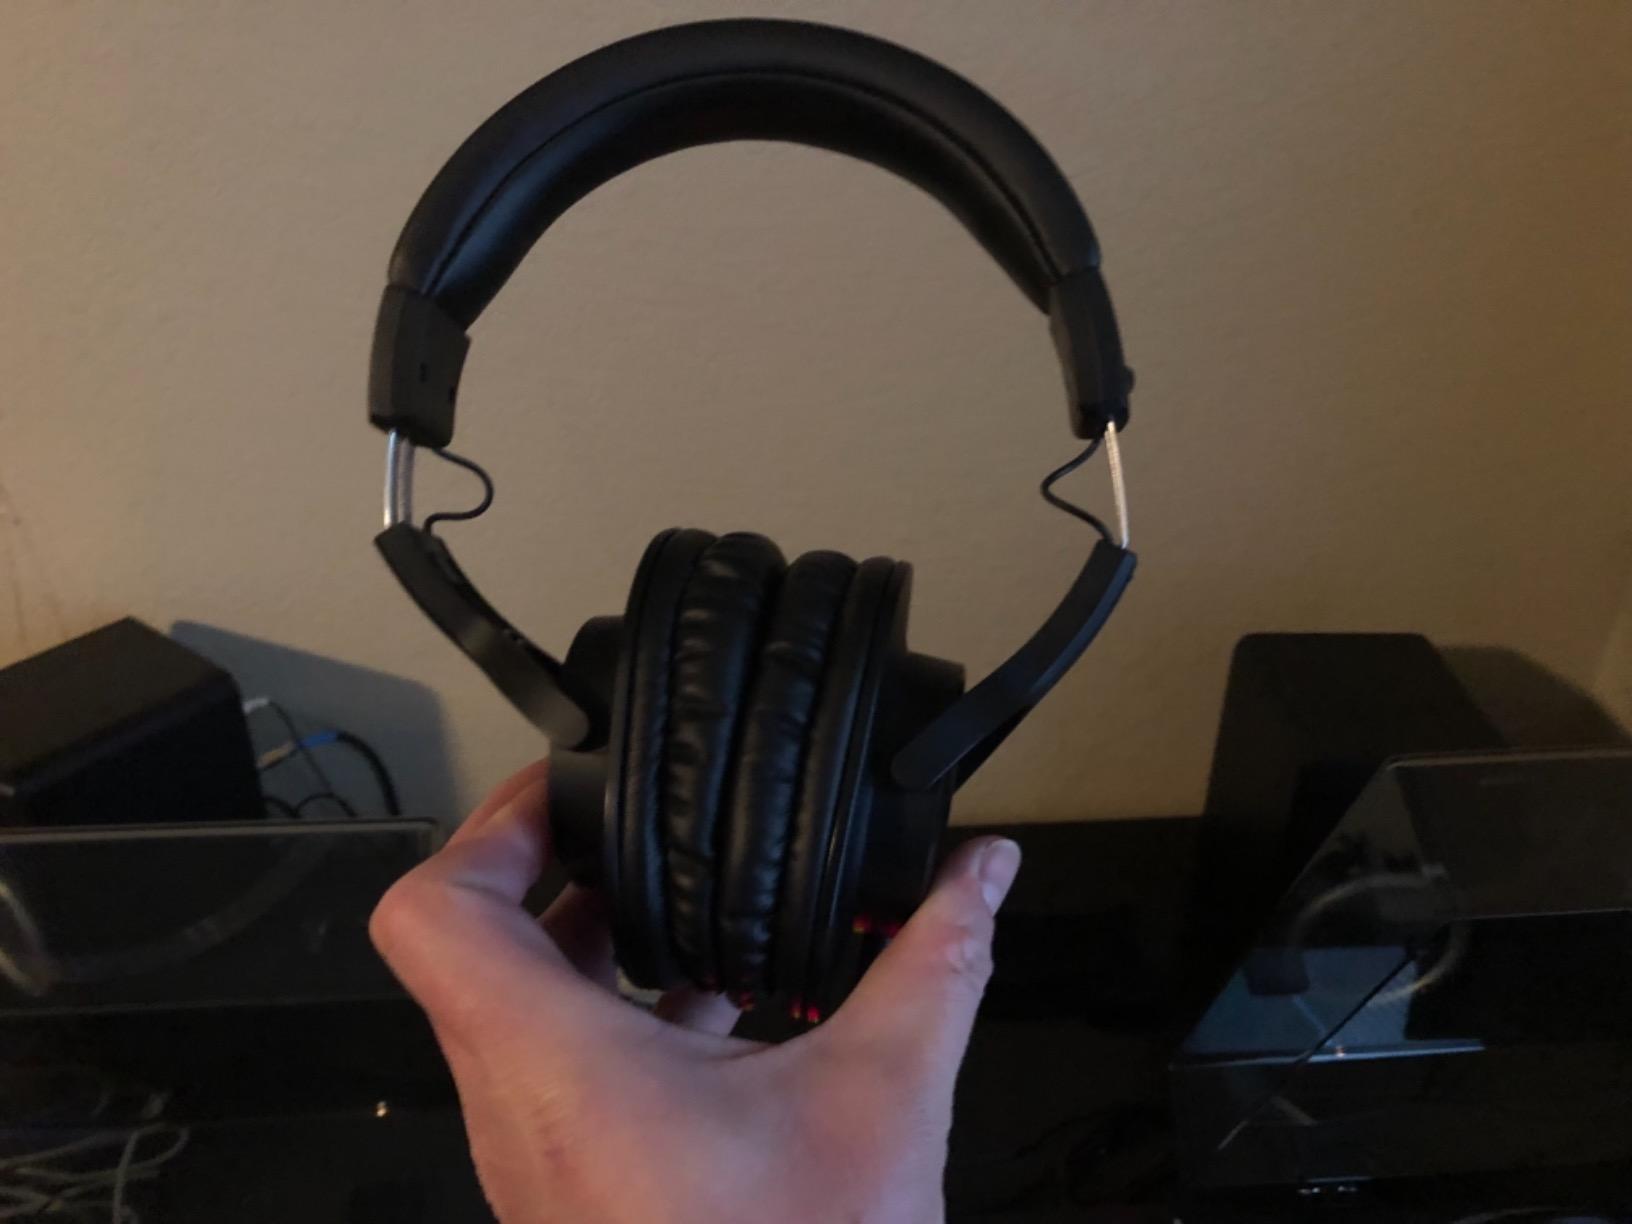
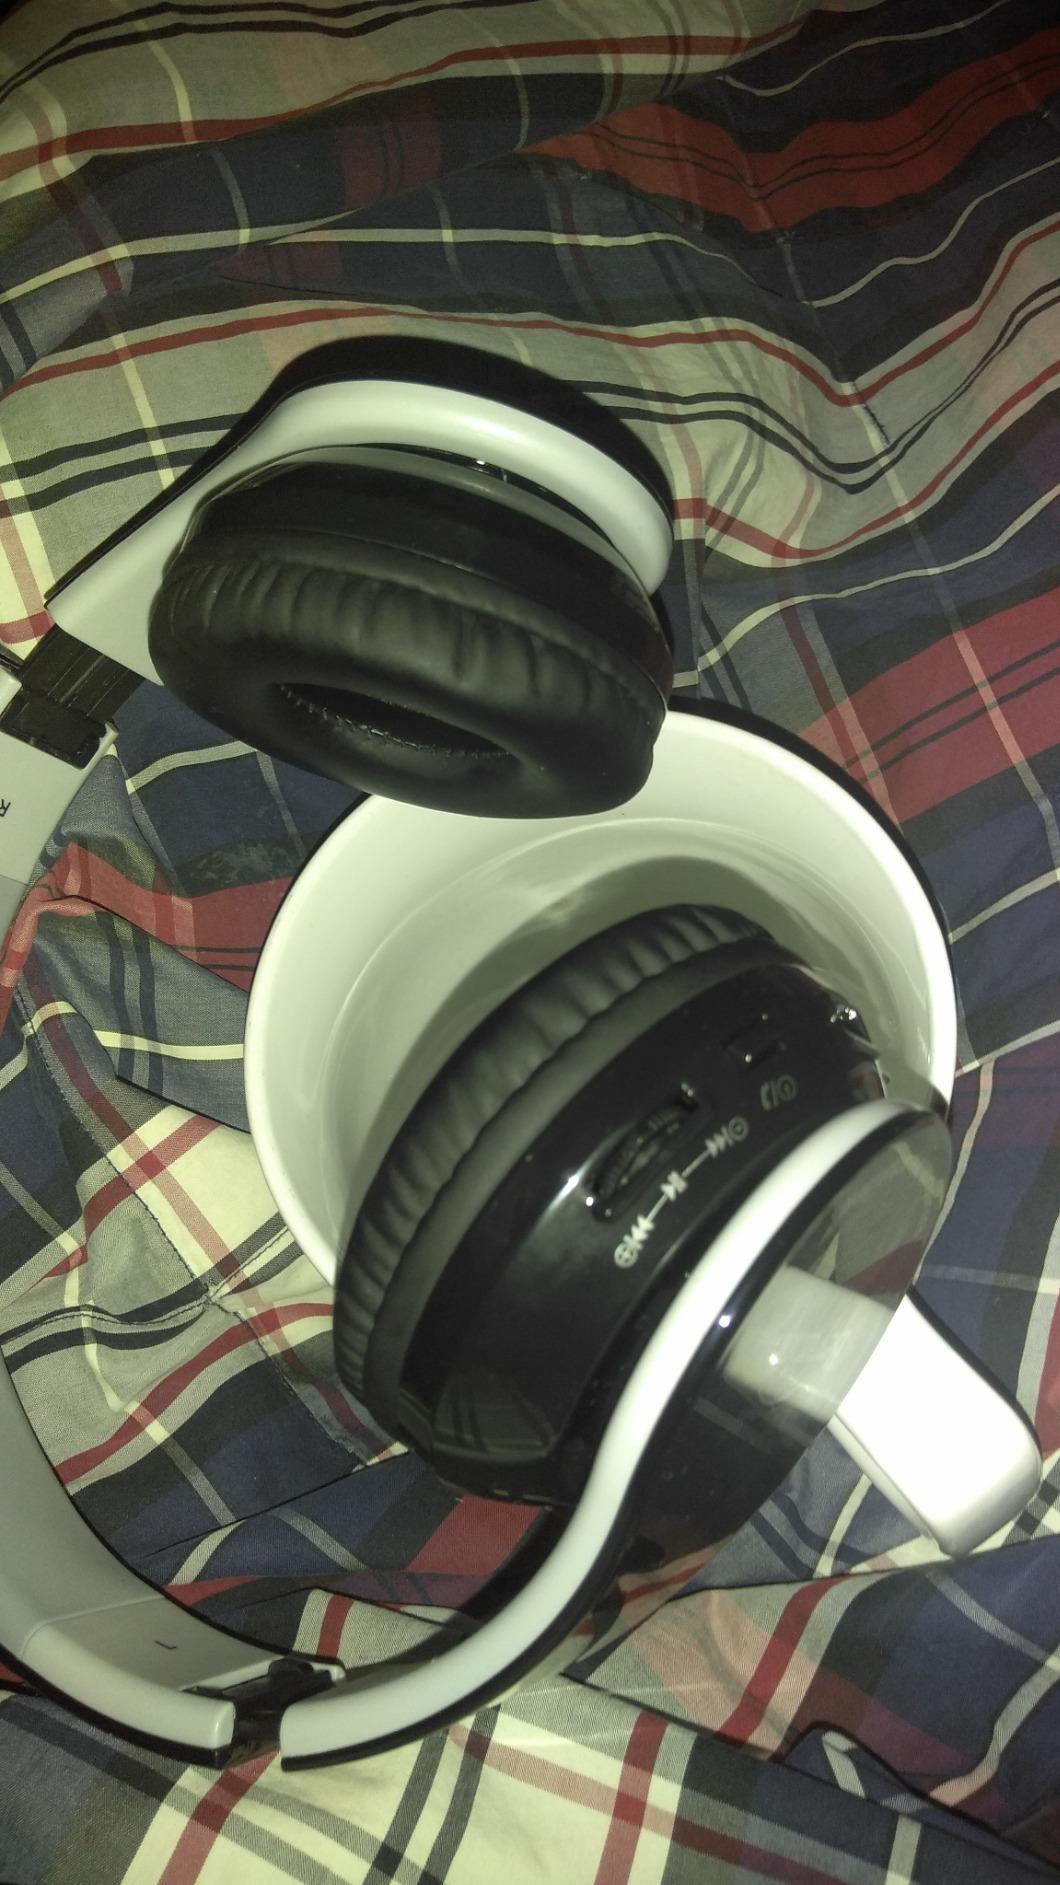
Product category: headphones
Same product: no